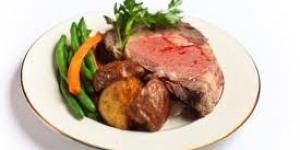
carbonada de costillas de buey